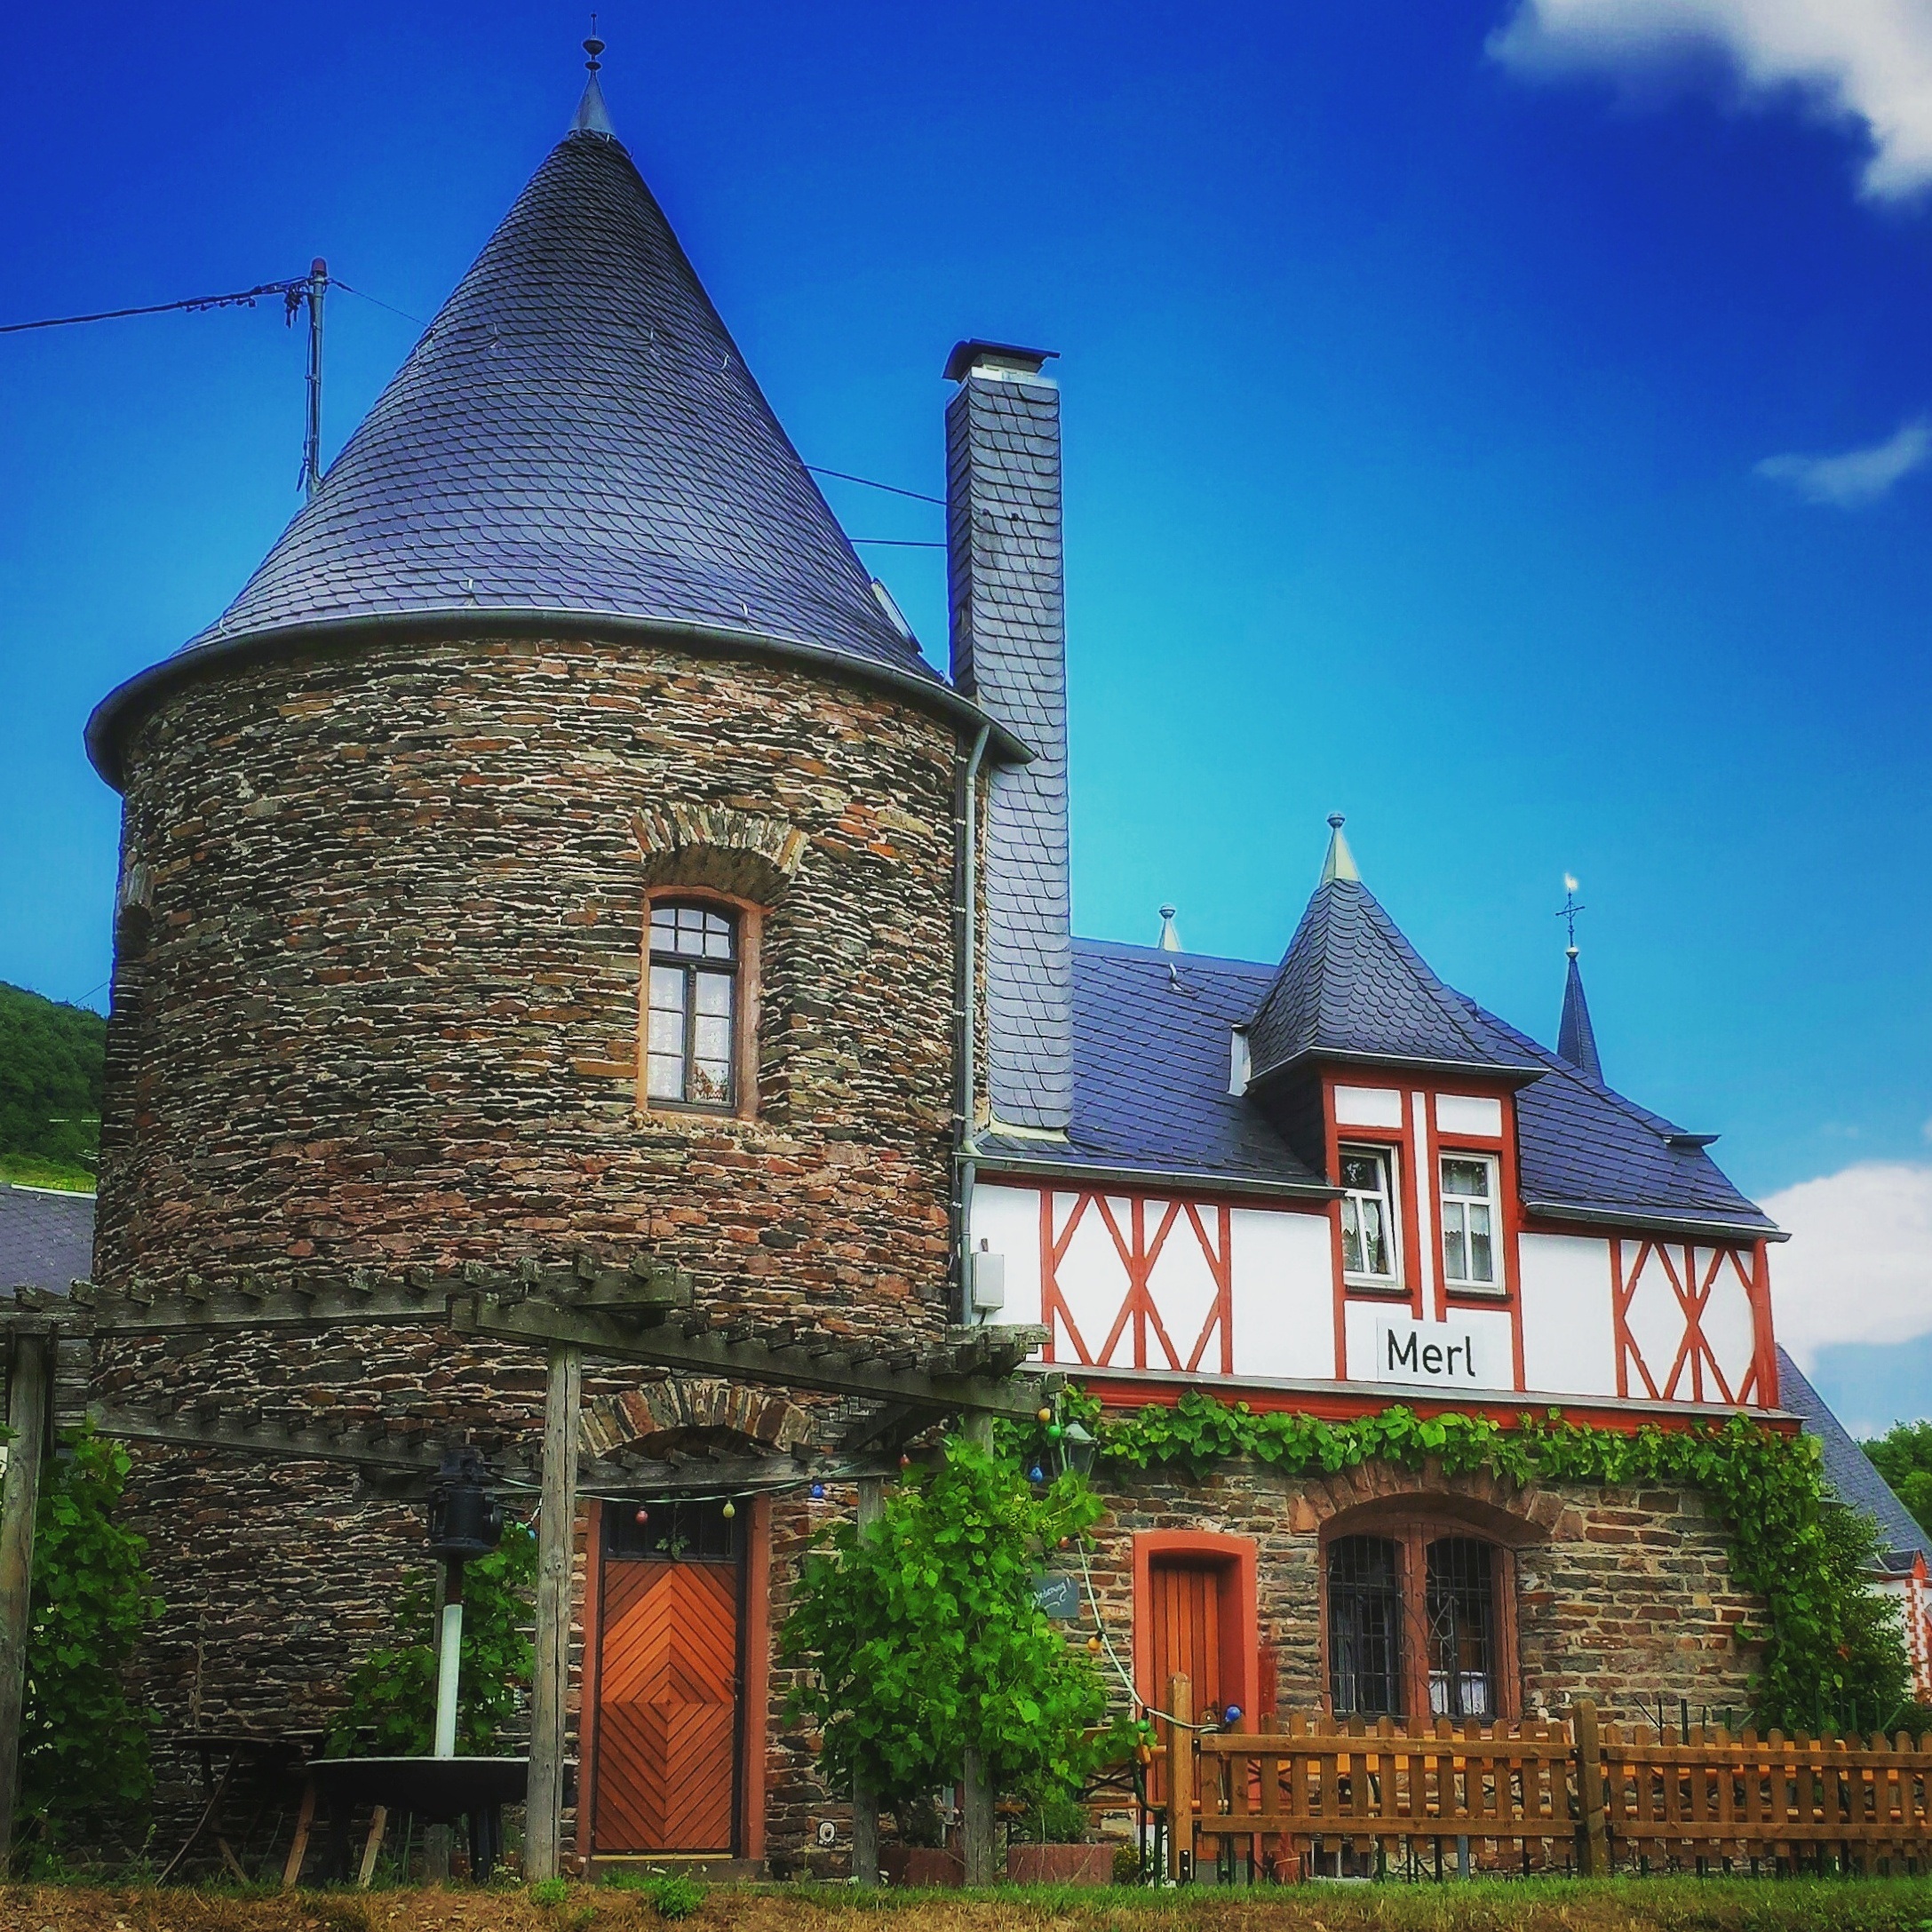
architecture, house, building, home, tower, church, chapel, place of worship, places of interest, estate, sachsen, mosel, rural area, truss, merl